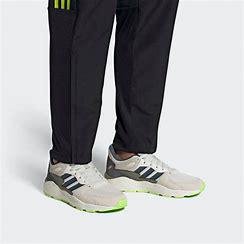
Brand: adidas
Model: neo Adidas NEO Crazychaos